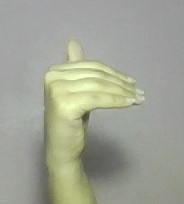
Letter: khaa